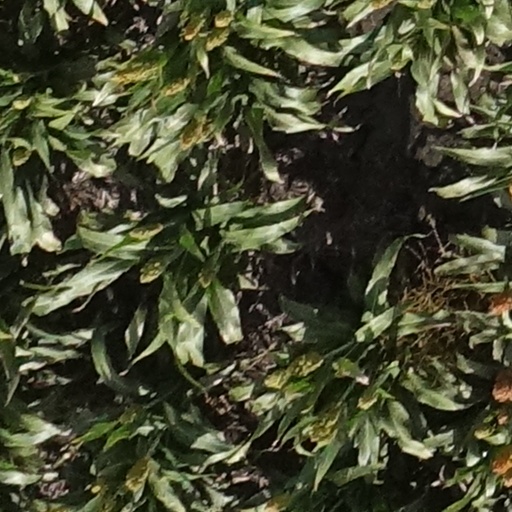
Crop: sorghum